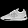
Label: Sneaker